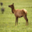
Label: deer